Writing implement

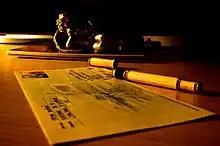
A letter written with fountain pen.

The first modern fountain pens were developed in the 19th century, with functionally similar designs appearing as early as the 10th century. These consist of the nib unit, an ink reservoir chamber, and an external casing. The casing usually includes a cover for the nib, in order to protect its shape and keep the ink from evaporating dry or wicking into the user's pocket. Depending on the design of the pen, the ink reservoir can be filled in several different ways: direct addition by eyedropper, suction from an internal mechanism, or disposable pre-filled cartridges. Some cartridge-based fountain pens can be fitted with "converters", which are separate piston/suction reservoirs of the same dimensions as the pen's usual refill cartridge; these allow the pen to refill from bottled ink.